Nōhime

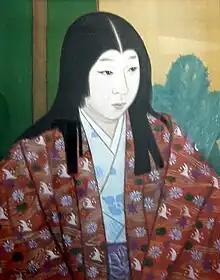
Portrait of Nō in Gifu Castle

, also known as was a Japanese woman from the Sengoku period to the Azuchi–Momoyama period. She was the daughter of Saitō Dōsan, a Sengoku Daimyō of the Mino Province, and the lawful wife of Oda Nobunaga, a Sengoku Daimyō of the Owari Province.